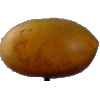
Label: Cucumber Ripe 2